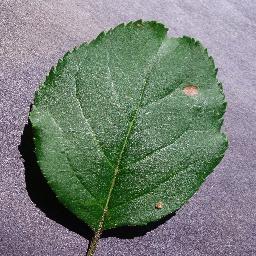
Label: Apple___Black_rot